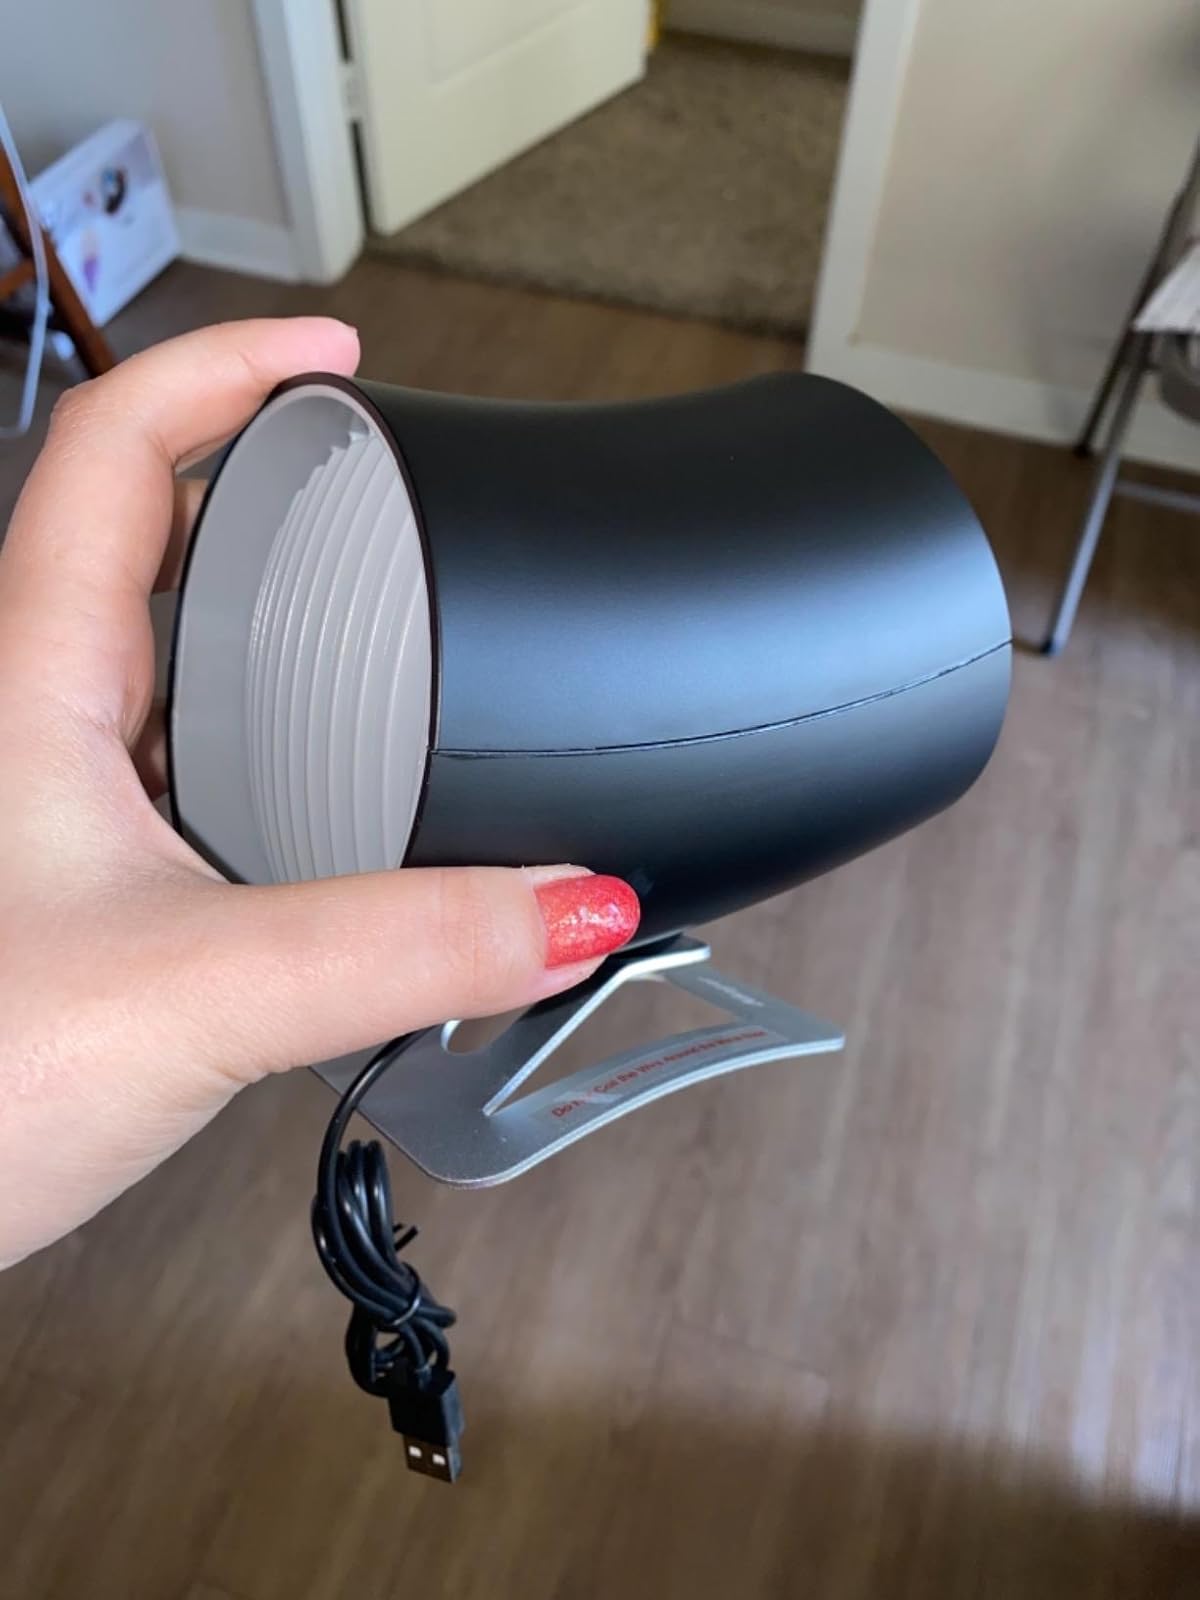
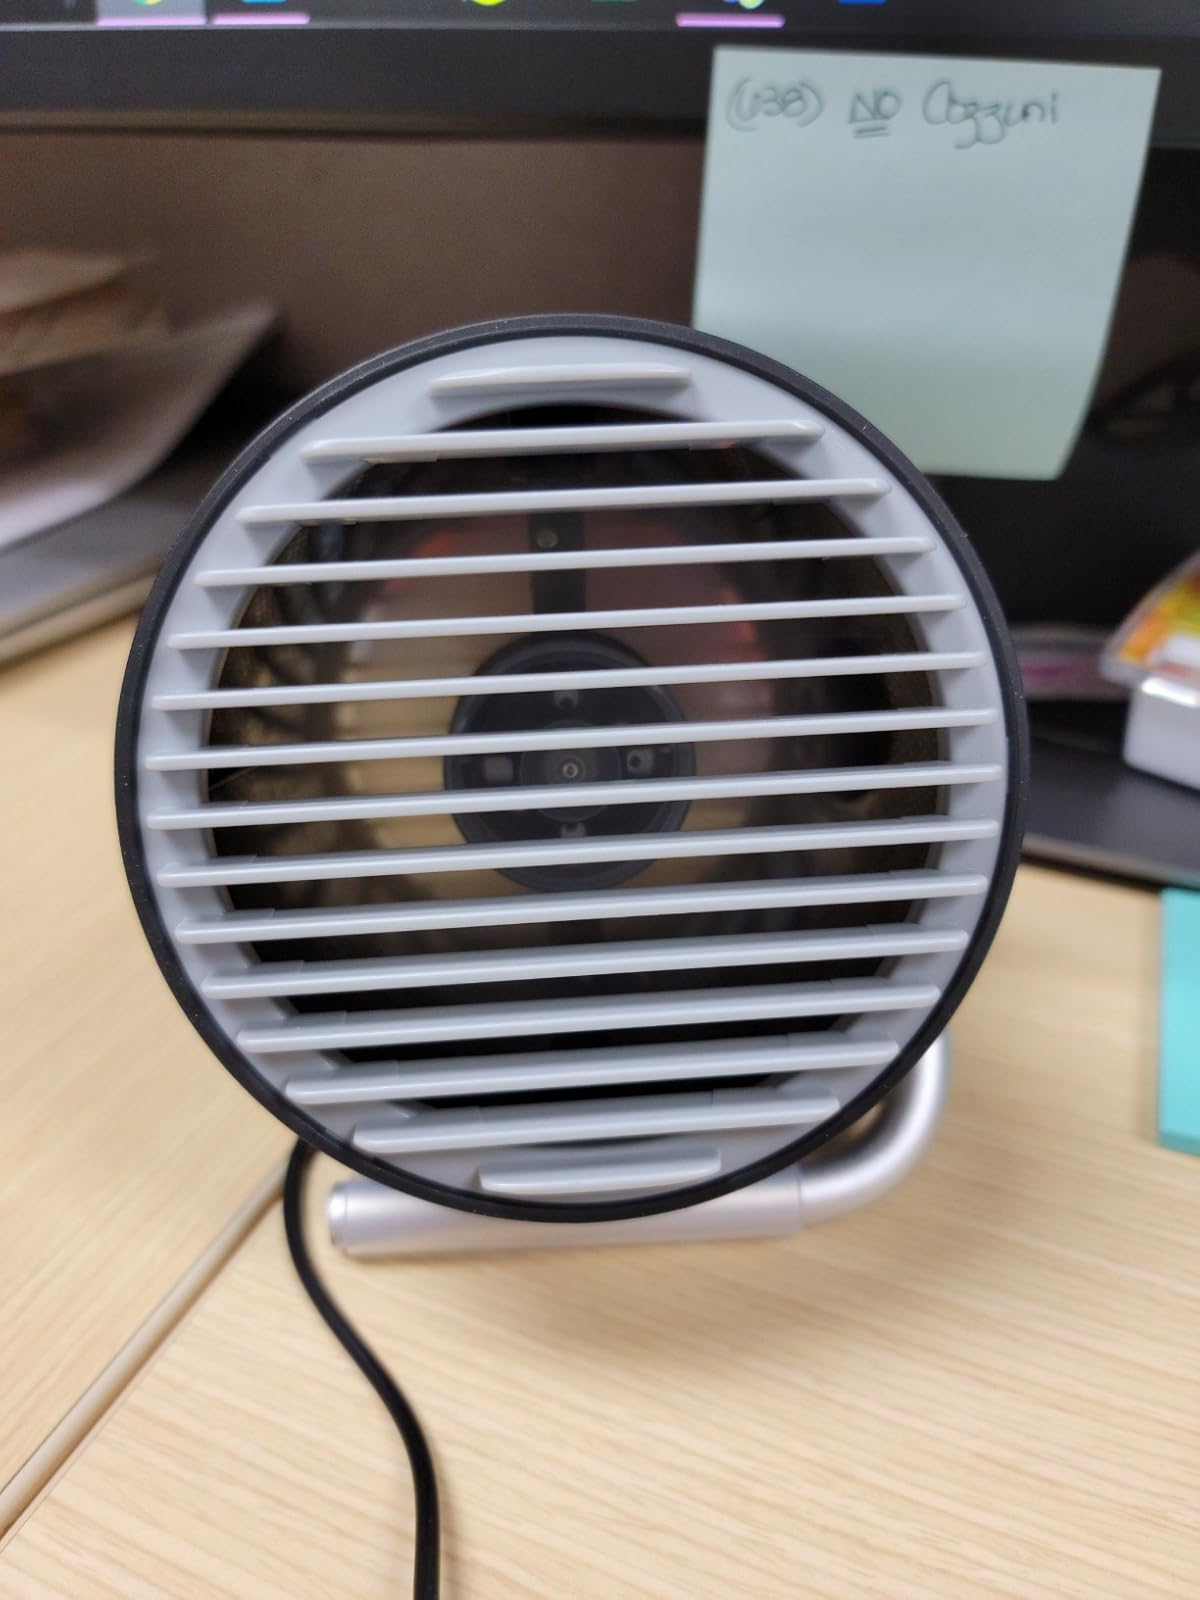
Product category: fan
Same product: no